Thermal management (electronics)

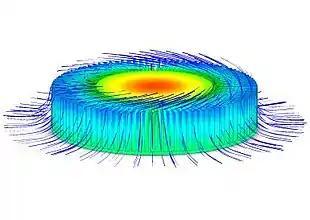
Radial Heat Sink with Thermal Profile and Swirling Forced Convection Flow Trajectories (using CFD analysis)

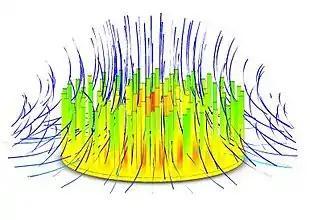
Pin Fin Heat Sink with Thermal Profile and Dione Convection Flow Trajectories (using CFD analysis)

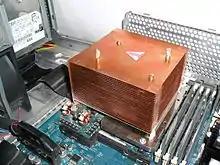
Heat sink in a workstation computer

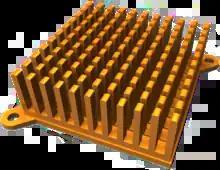
An artist's impression of a motherboard heat sink, rendered using POV-Ray

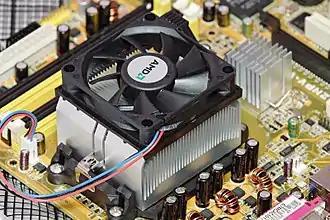
CPU heat sink with fan attached

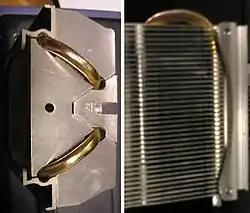
A heat sink (aluminium) incorporating a heat pipe (copper)

All electronic devices and circuitry generate excess heat and thus require thermal management to improve reliability and prevent premature failure. The amount of heat output is equal to the power input, if there are no other energy interactions. There are several techniques for cooling including various styles of heat sinks, thermoelectric coolers, forced air systems and fans, heat pipes, and others. In cases of extreme low environmental temperatures, it may actually be necessary to heat the electronic components to achieve satisfactory operation.